Calpe (Bithynia)

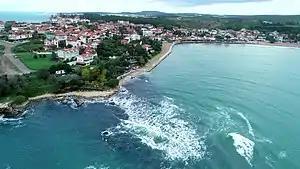

Calpe, also Kalpas or Calpas, was a port city of ancient Bithynia in Asia Minor, on the shore of the Black Sea. It was located not far from the mouth of the river Calpas (modern Ilaflı Dere). It was mentioned in Xenophon's "Anabasis". Xenophon, who passed through the place on his retreat with the Ten Thousand, describes it as about halfway between Byzantium and Heraclea Pontica on a promontory, part which projects into the sea is an abrupt precipice. The neck which connects the promontory with the mainland is only wide. The port is under the rock to the west, and has a beach; and close to the sea there is a source of fresh water. The place is minutely described by Xenophon. The place is mentioned also by Pliny the Elder, Solinus, Arrian, who places it 210 stadia from the mouth of the Psilis, and Stephanus of Byzantium.